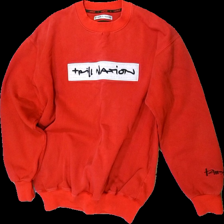
View: front
Type: Sweater
Category: Unisex
Brand: Not in the list
Brand text on label: Trili Nation
Colors: Red, White, Black
Material: 100% cotton
Cut: Regular
Size: L
Season: All
Price range: 50-100
Recommended usage: Reuse